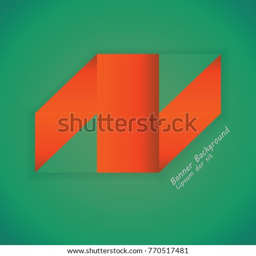
red geometric ribbon on a green .